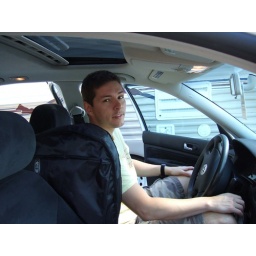
Trusty guitar in it's place, car packed to capacity, let's ride.